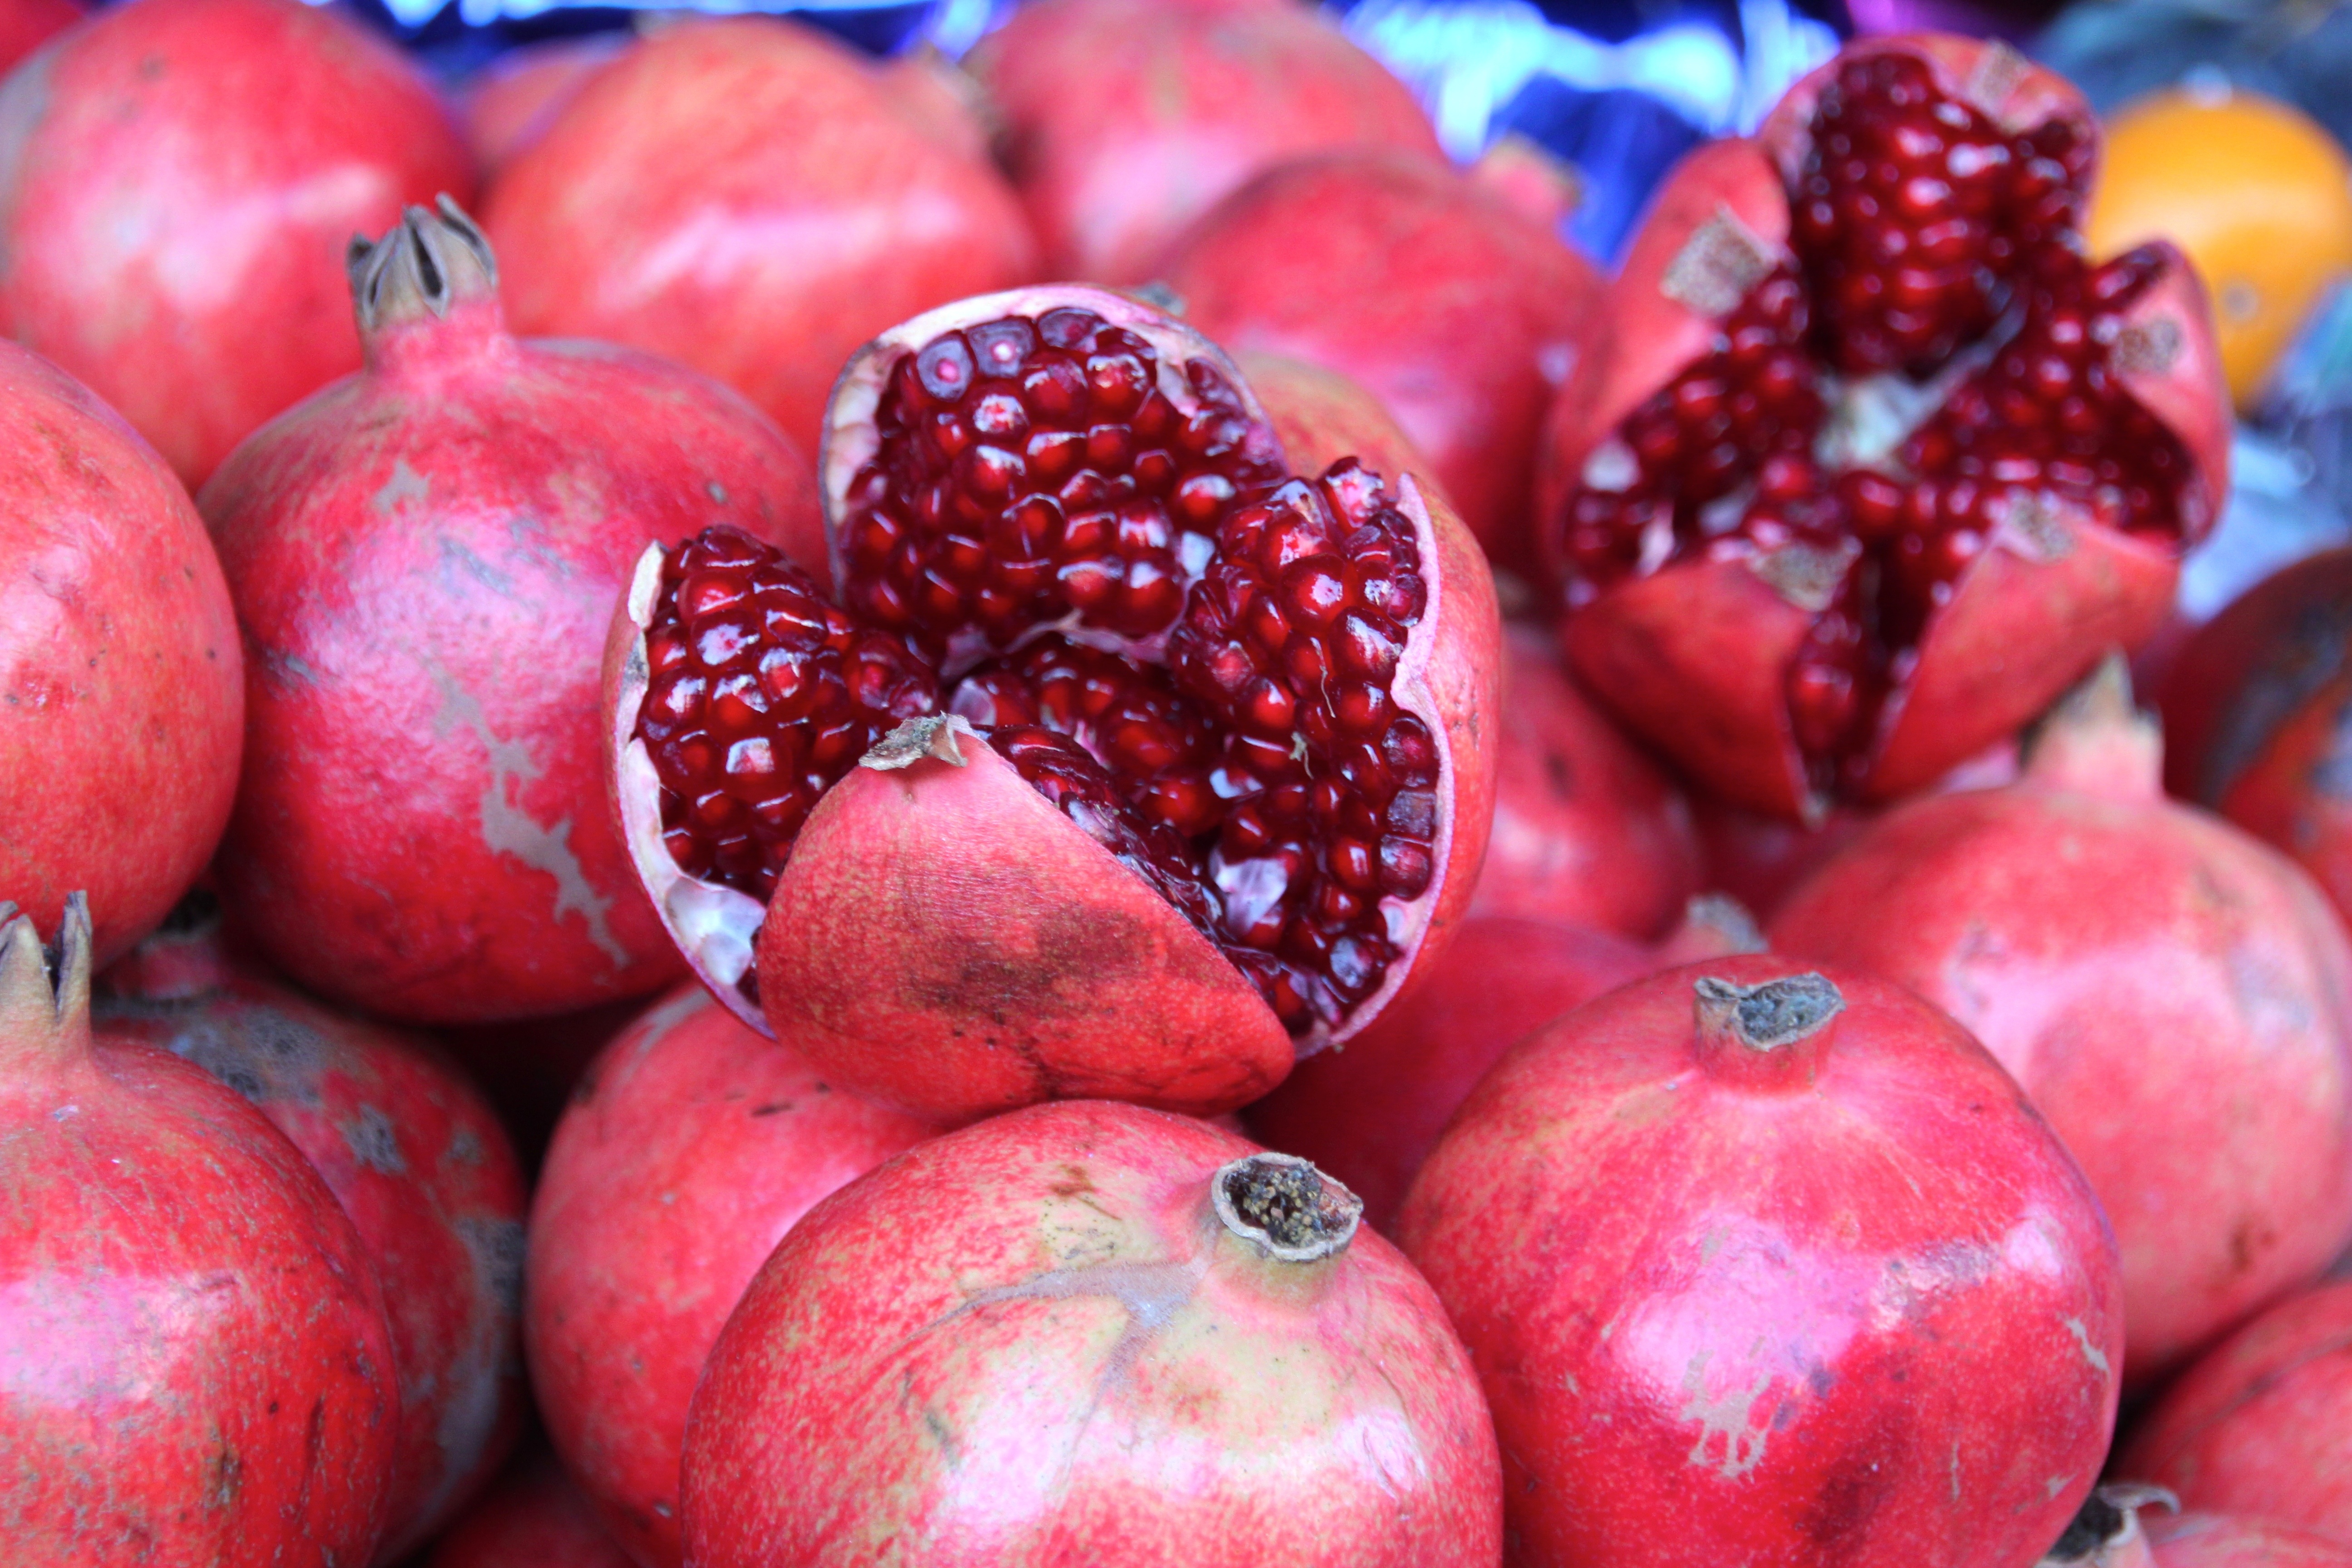
apple, plant, fruit, food, produce, pomegranate, seeds, pomegranates